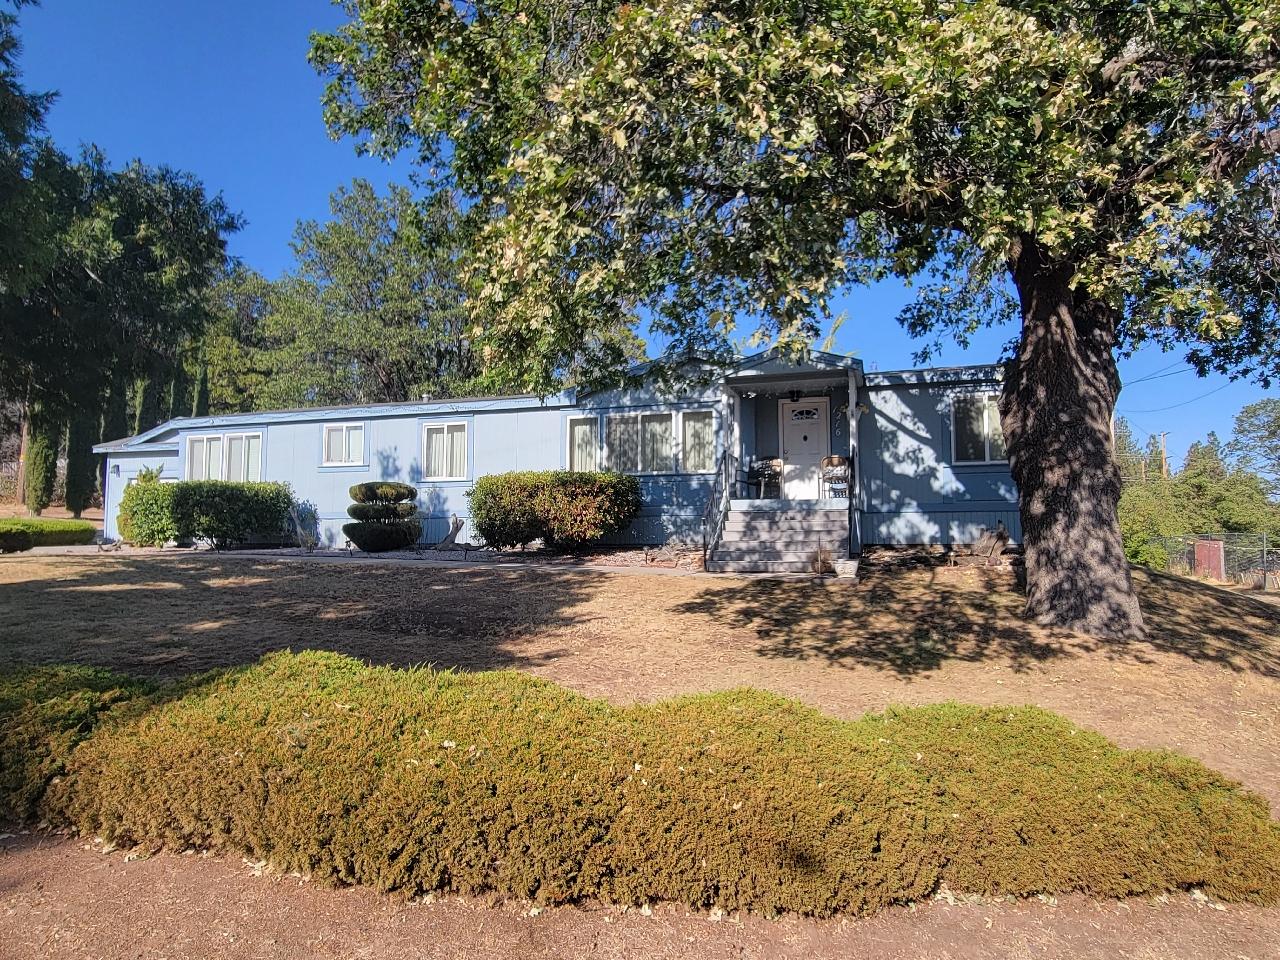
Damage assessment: no_damage